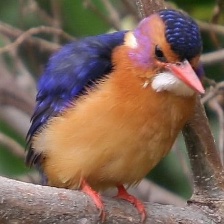
Species: PYGMY KINGFISHER
Scientific name: ISPIDINA PICTA